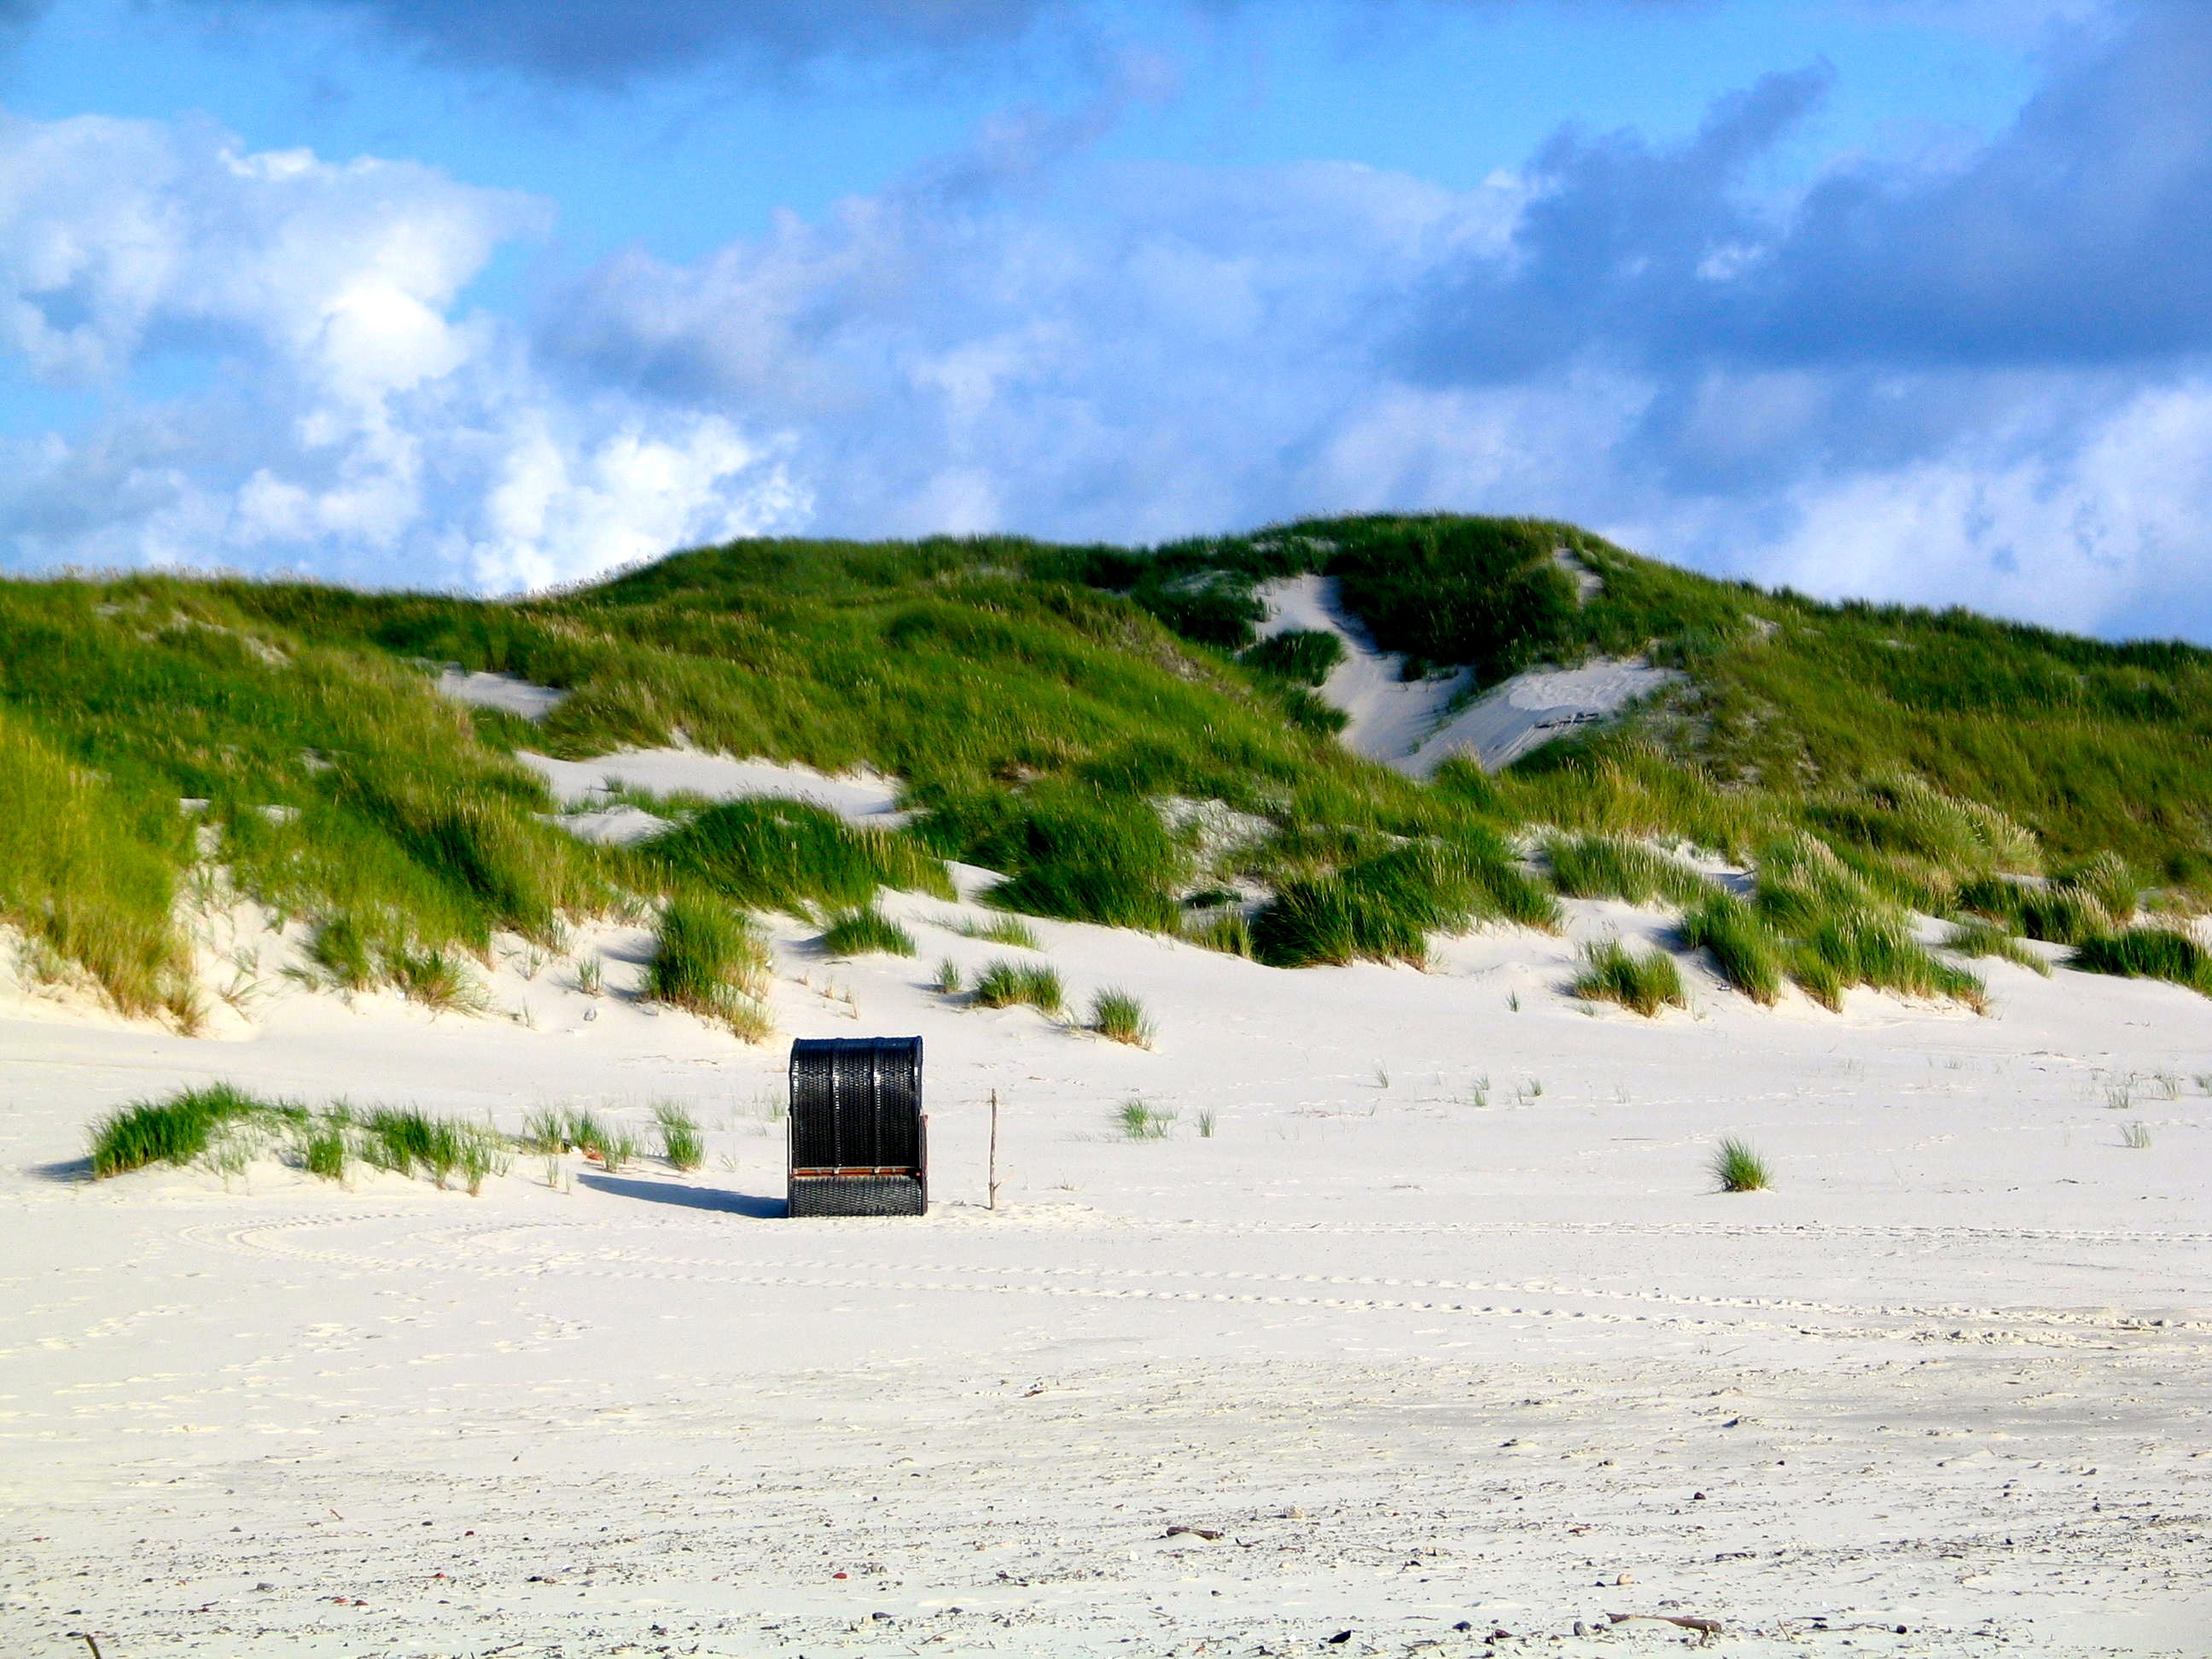
beach, landscape, sea, coast, nature, sand, ocean, dune, shore, lake, vacation, bay, material, body of water, plateau, habitat, north sea, ecosystem, landform, nordfriesland, natural environment, geographical feature, aeolian landform